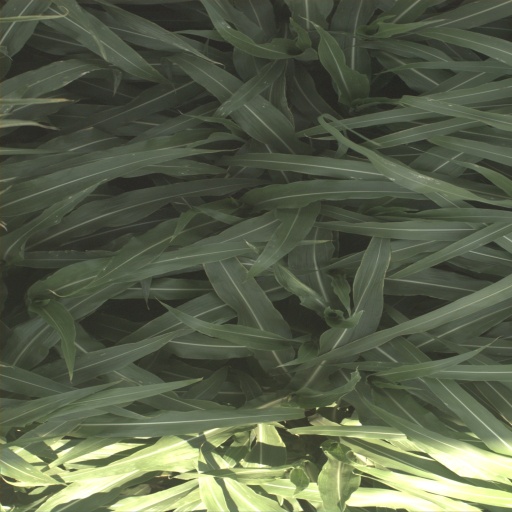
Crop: sorghum